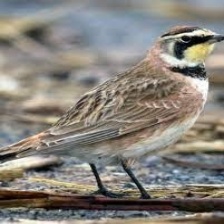
Species: HORNED LARK
Scientific name: EREMOPHILA ALPESTRIS